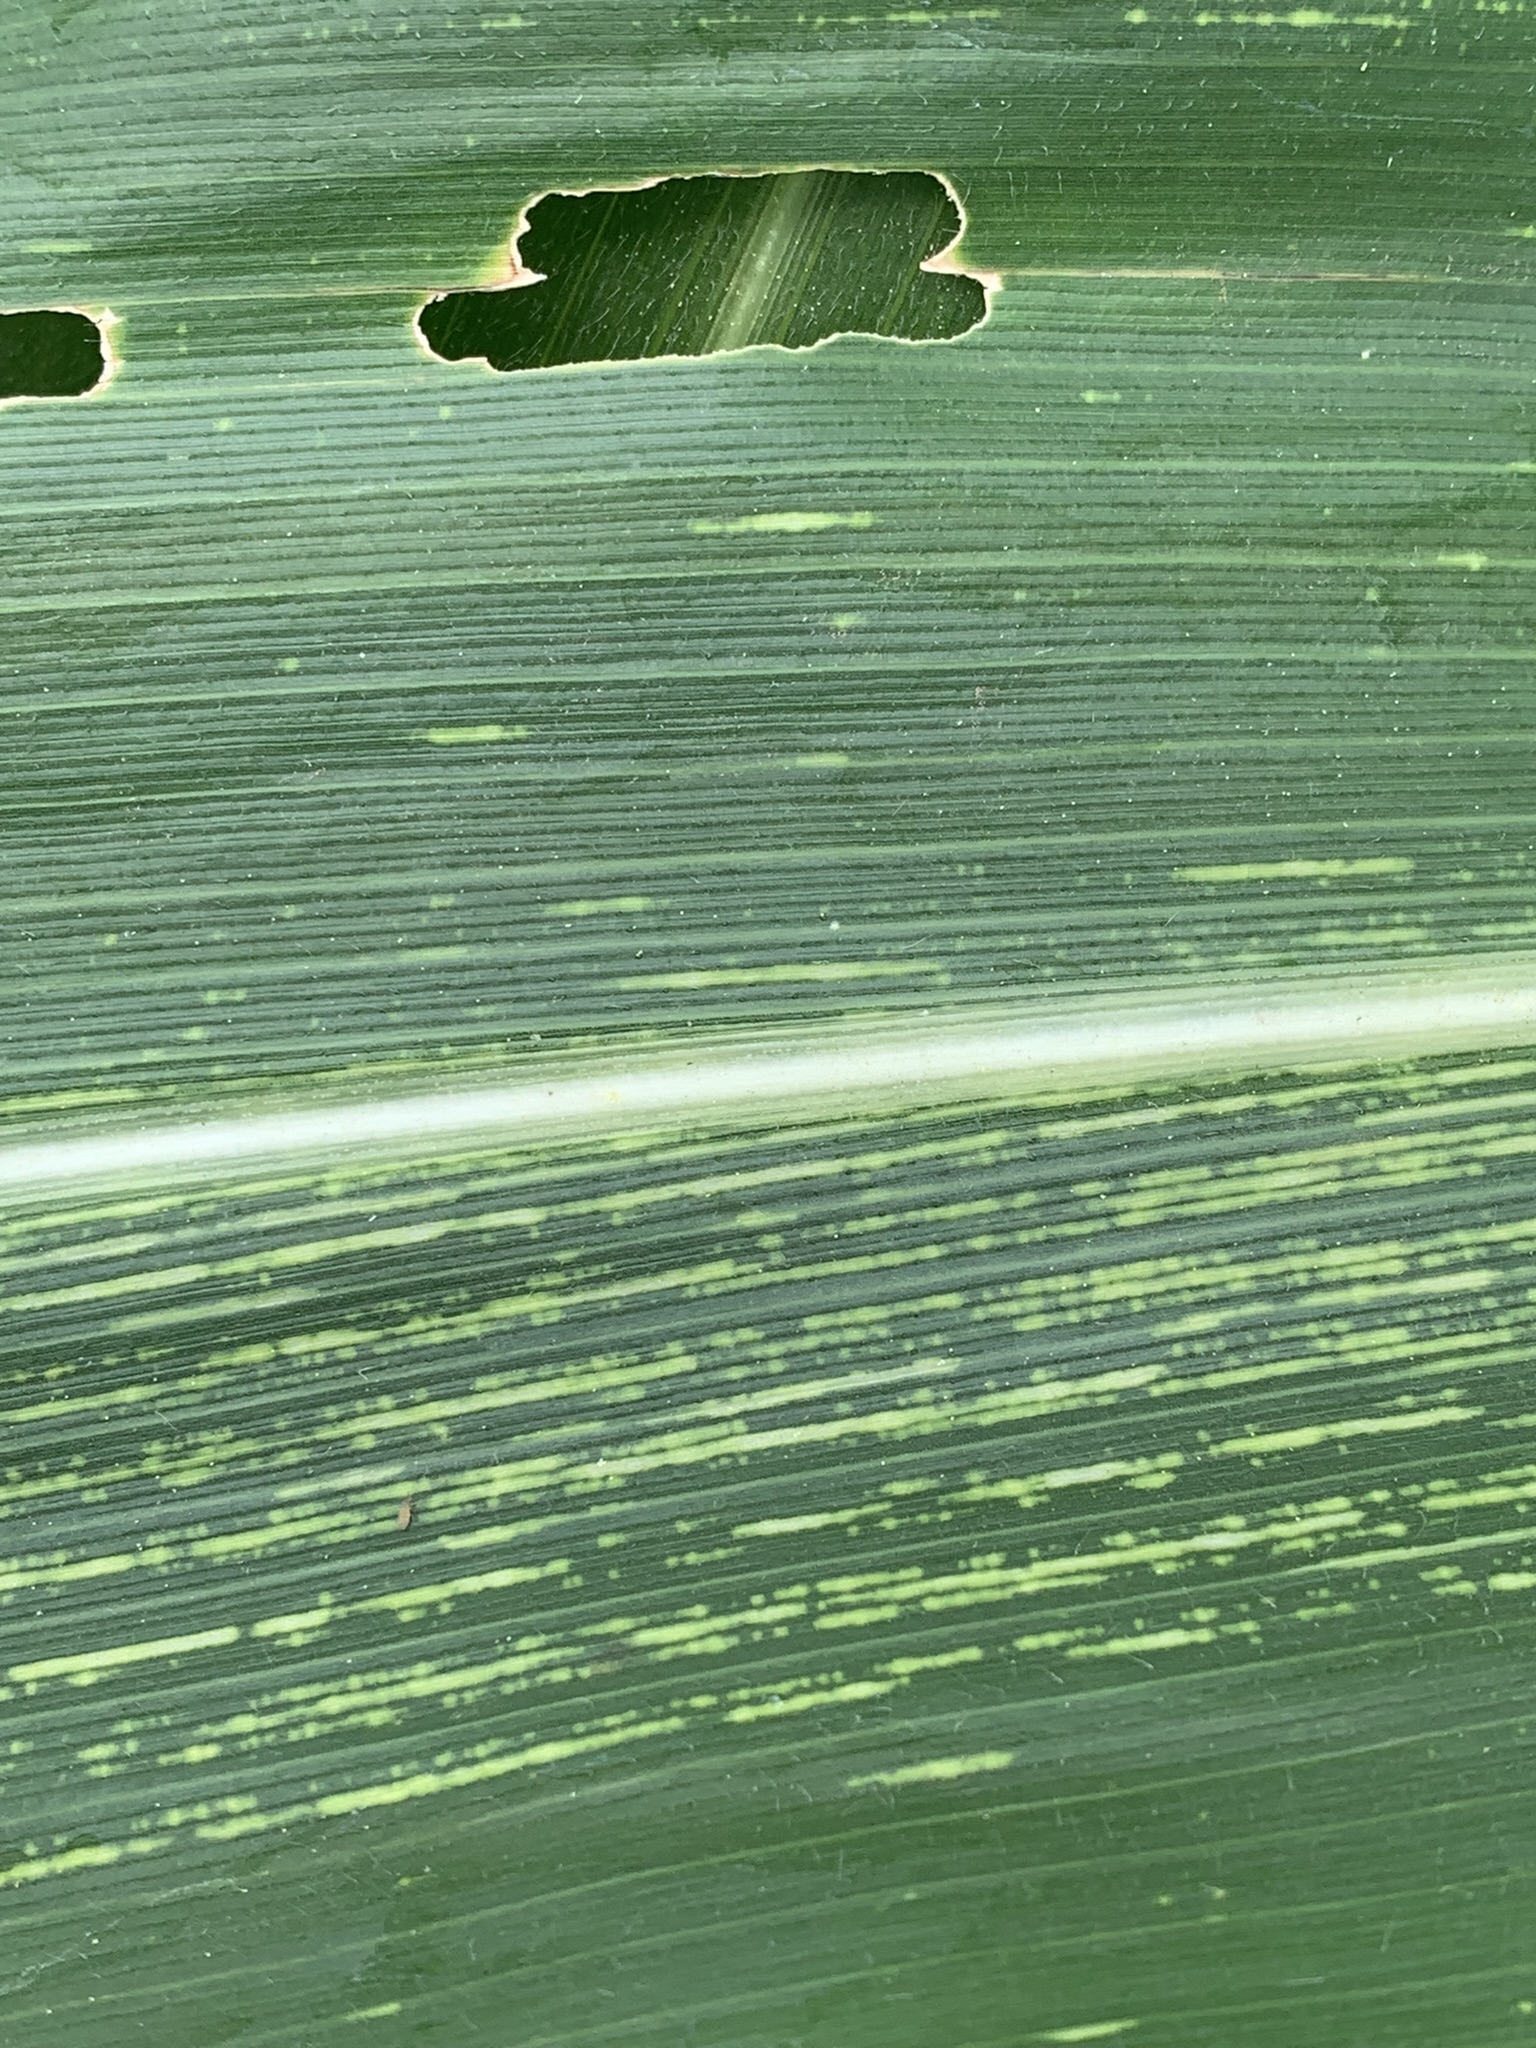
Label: MSV